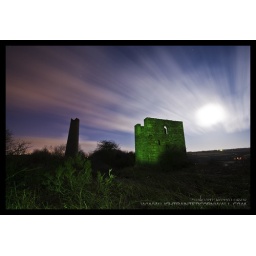
The clear sky over Carnkie was (thankfully) soon interrupted by those pesky &amp;quot;Barratt Clouds&amp;quot;...